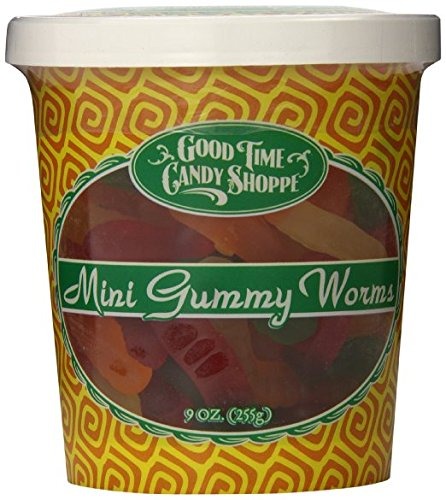
Item Name: Pepper Creek Farms 195E Mini Gummy Worms - Pack of 12
Bullet Point 1: Width - 3.5 in. Round.
Bullet Point 2: Height - 4 in.
Bullet Point 3: Item Weight - 9 oz.
Bullet Point 4: Pack of 12.
Bullet Point 5: Quality product.
Product Description: Not yet fully mature these baby worms still manage to wiggle down your throat Sweet and slithery candy creatures.Specifications. Width - 3.5 in. Round.. Height - 4 in.. Item Weight - 9 oz.. Pack of 12.
Value: 12.0
Unit: Count

Price: 58.41